2023 Overwatch League Grand Finals

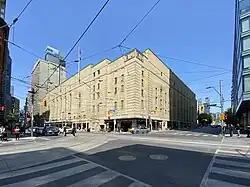
The 2023 playoffs were played at the Mattamy Athletic Centre, also known as Maple Leaf Gardens.

The Mattamy Athletic Centre in Toronto, Canada, was announced as the host venue for the 2023 OWL Grand Finals on July 15, 2022. It was the first time that the Grand Finals were held live outside of the United States. The location had been chosen in conjunction with a sponsorship deal made between the Overwatch League and the Toronto Defiant, wherein the Defiant had agreed to host the event.